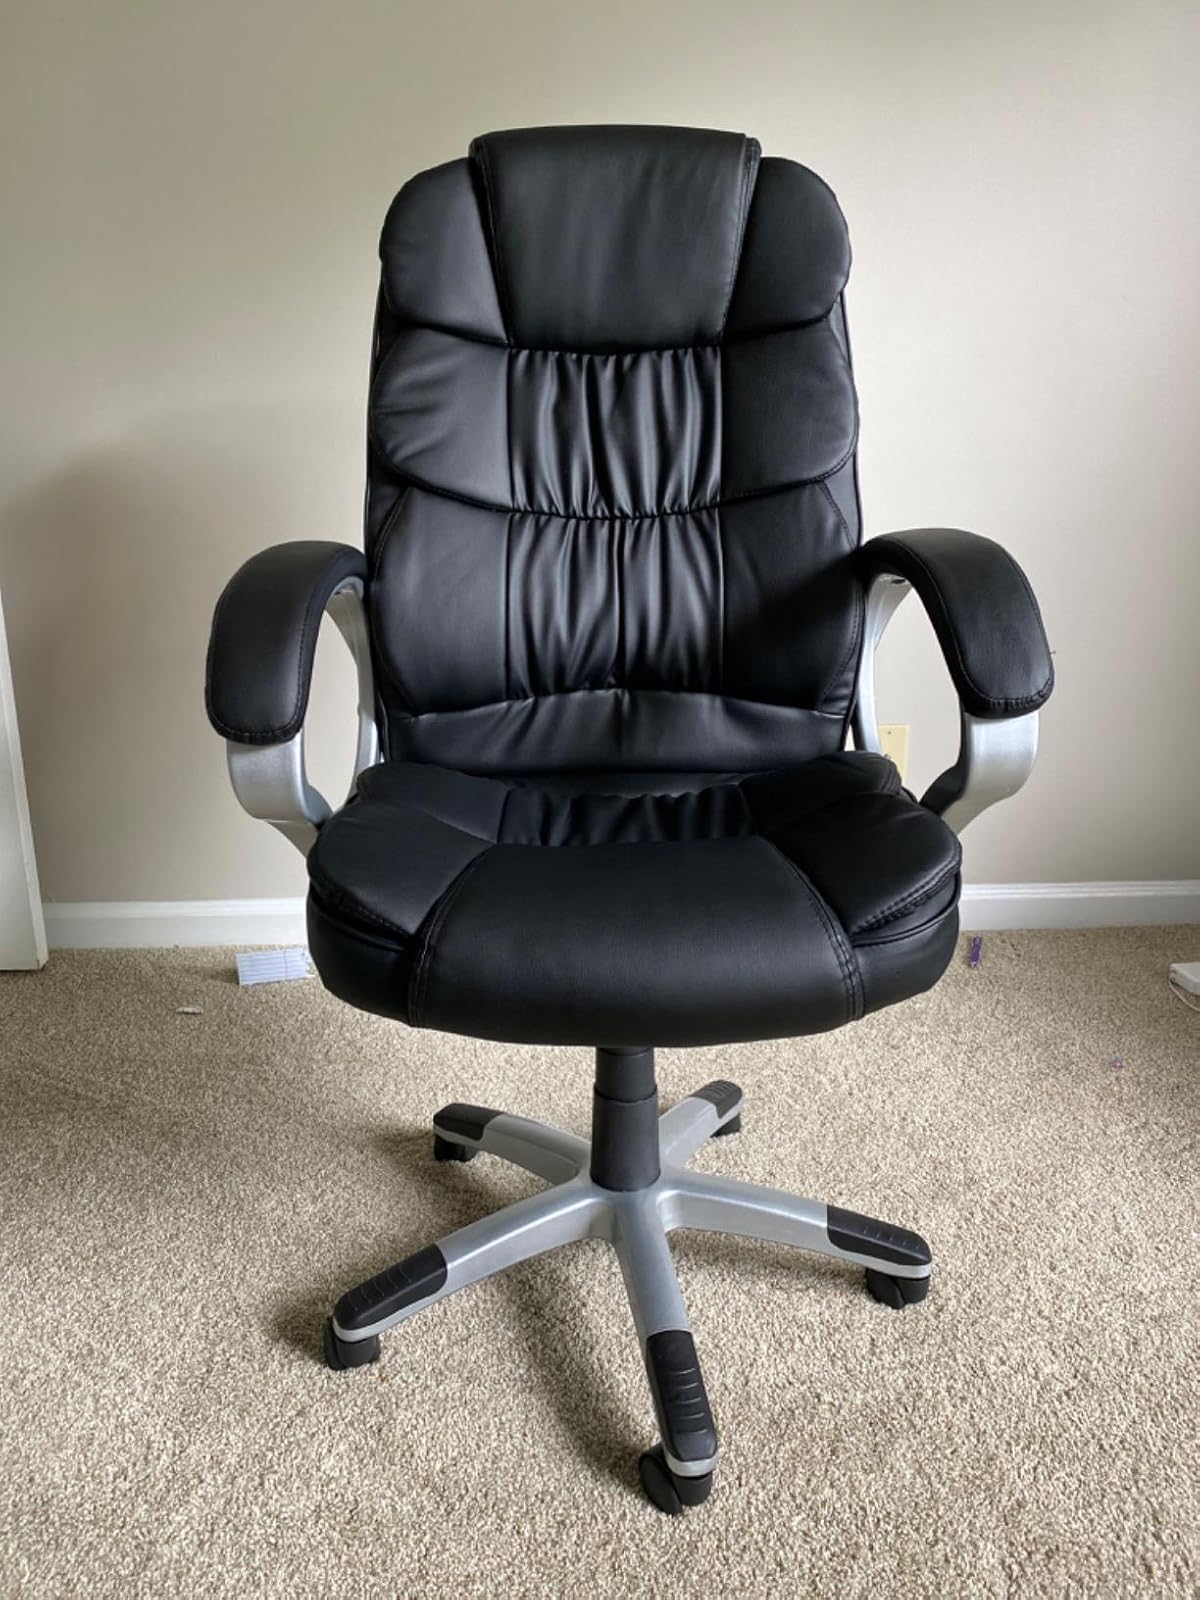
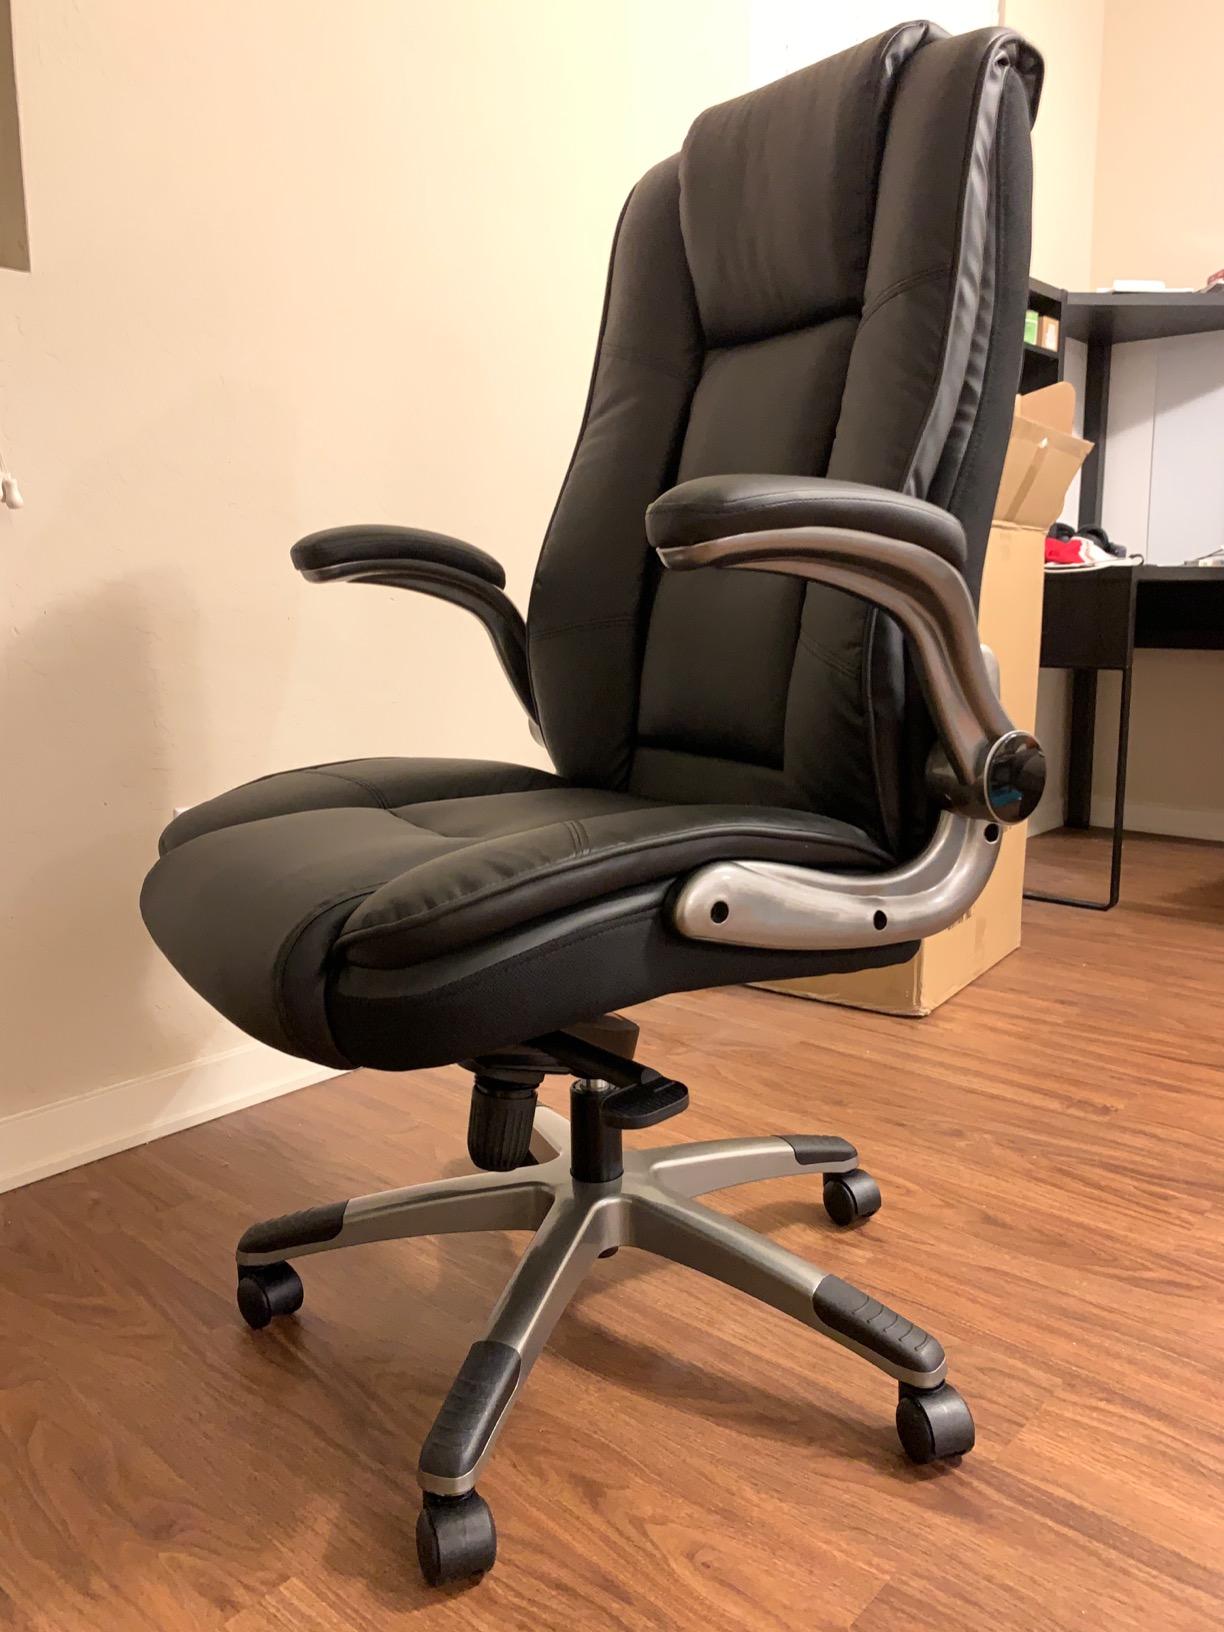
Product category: items_chair
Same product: no